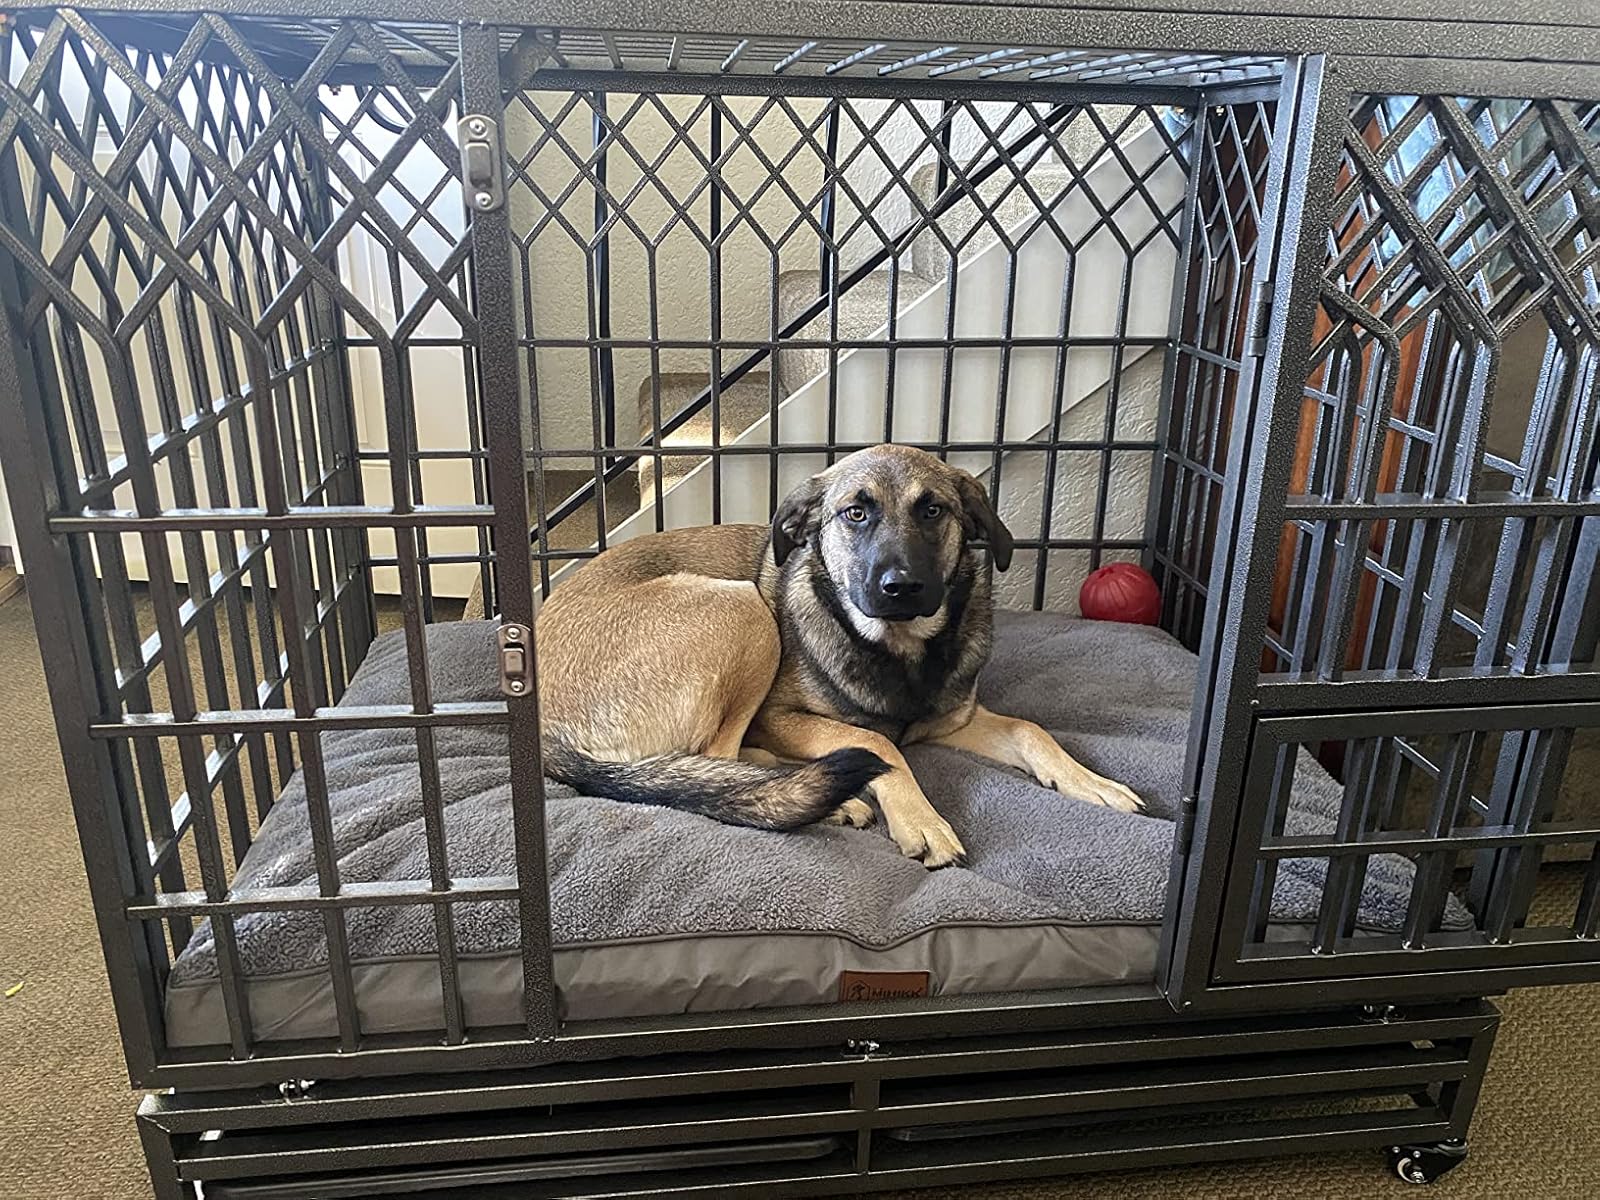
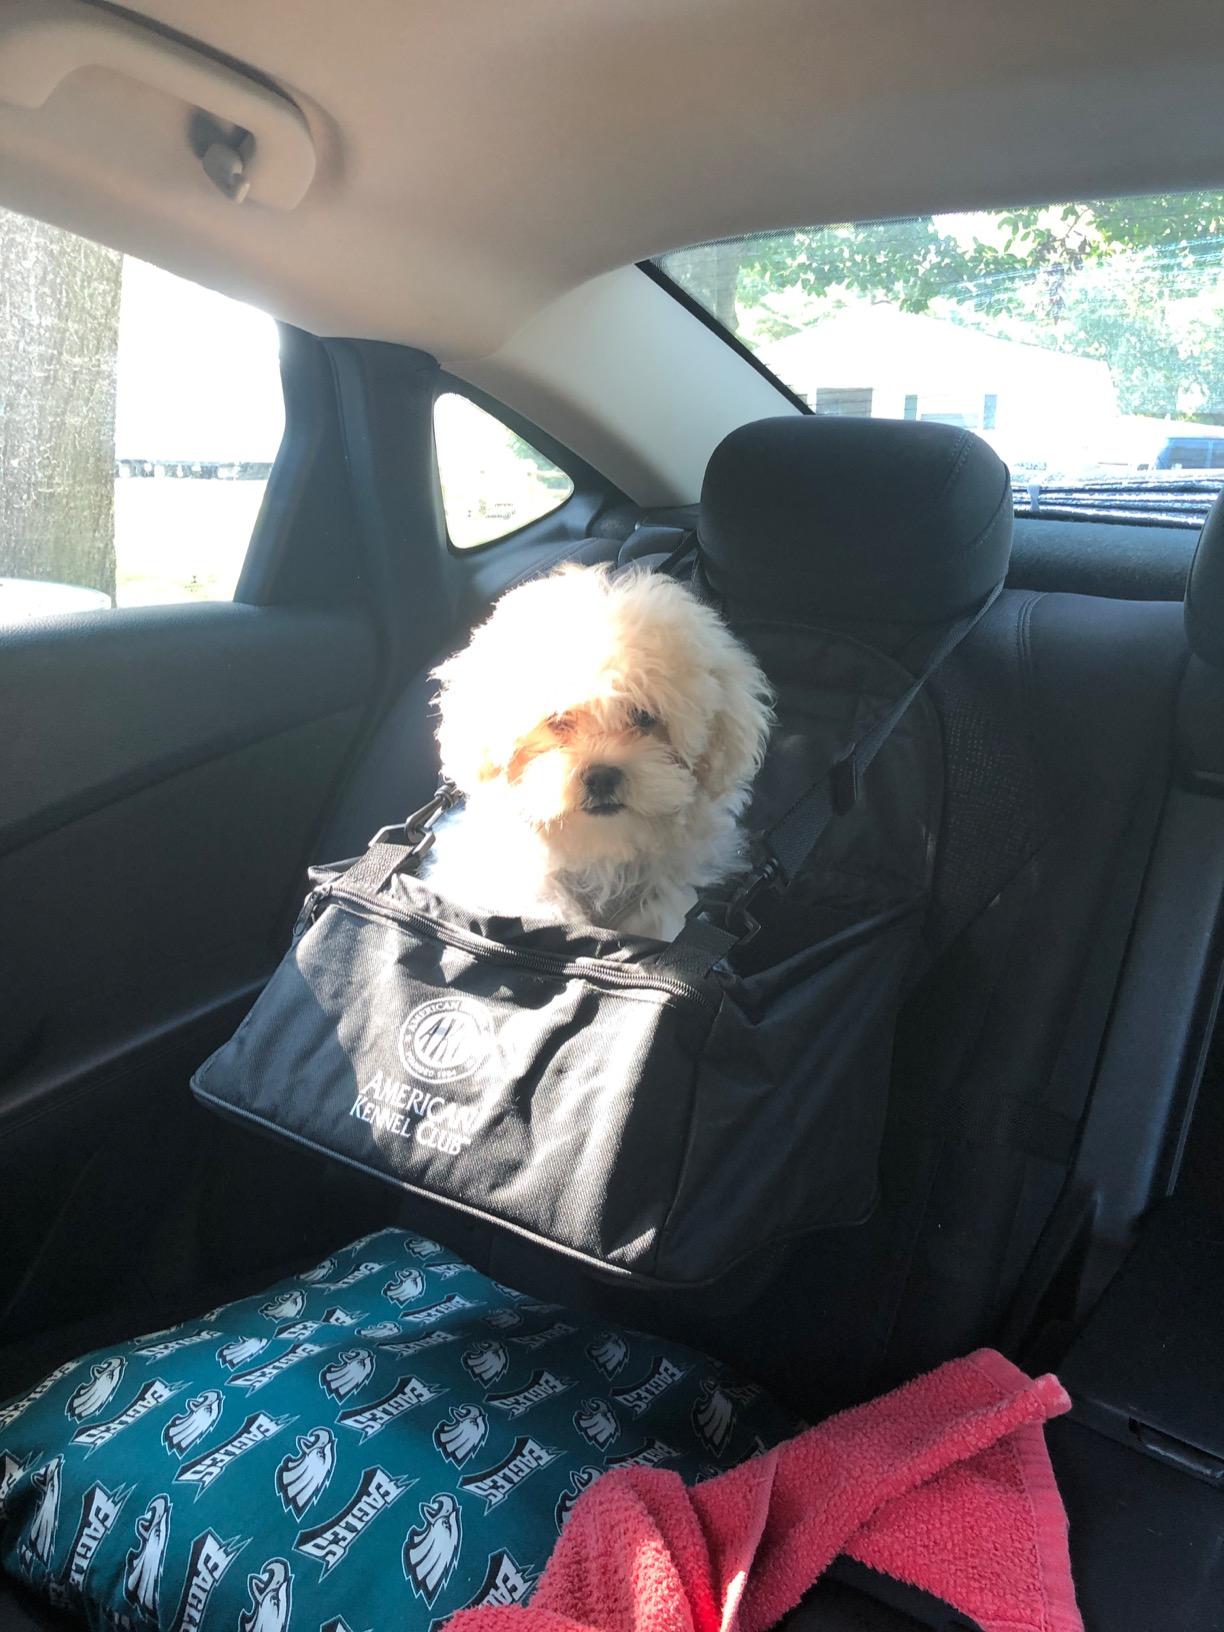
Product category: items_kennel
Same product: no